The New York Review of Books

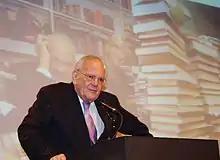
Robert Silvers in 2012

In 2008, the paper moved its headquarters from Midtown Manhattan to 435 Hudson Street located in the West Village. In 2010, it launched a blog section of its website that "The New York Times" called "lively and opinionated", and it hosts podcasts. Asked in 2013 how social media might affect the subject matter of the "Review", Silvers commented: "I might imagine [a] witty, aphoristic, almost Oscar Wildean [anthology of] remarks, drawn from the millions and millions of tweets. Or from comments that follow on blogs. ... Facebook is a medium in which privacy is, or at least is thought to be, in some way crucial. ... And so there seems a resistance to intrusive criticism. We seem at the edge of a vast, expanding ocean of words ... growing without any critical perspective whatever being brought to bear on it. To me, as an editor, that seems an enormous absence."